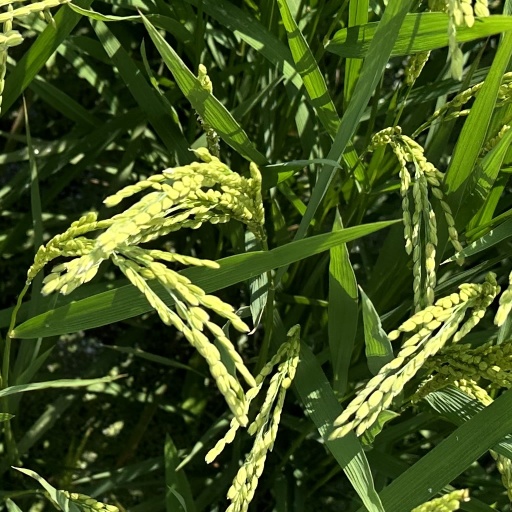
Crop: rice